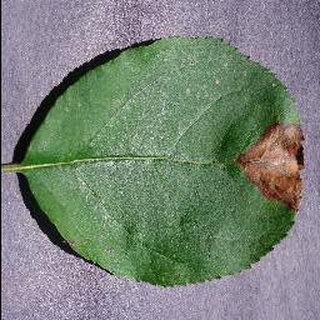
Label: apple_black_rot